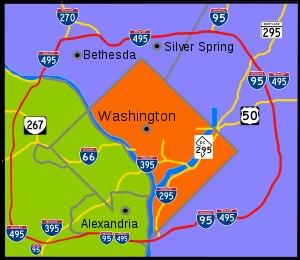
Une ceinture périphérique est généralement une voie rapide urbaine ou une voie de type autoroutier permettant à la circulation de transit de contourner une ville, son centre-ville ou une agglomération et de relier les différentes autoroutes qui y aboutissent. L'objectif principal est d'offrir un axe routier plus rapide de déplacement et de contournement que si l'on circulait dans le centre de la ville contournée. Par définition, une ceinture périphérique comme une rocade, réalise le tour complet d'une ville.